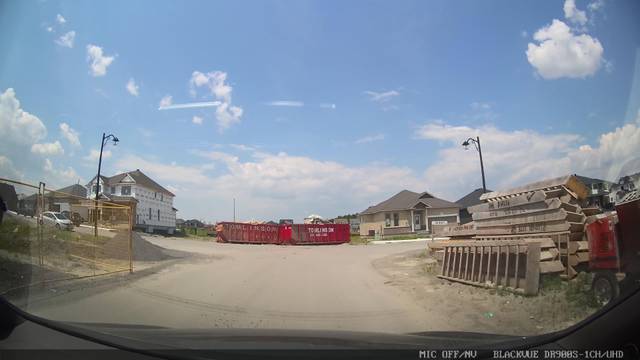
Region: Canada
Coordinates: 45.268, -75.883